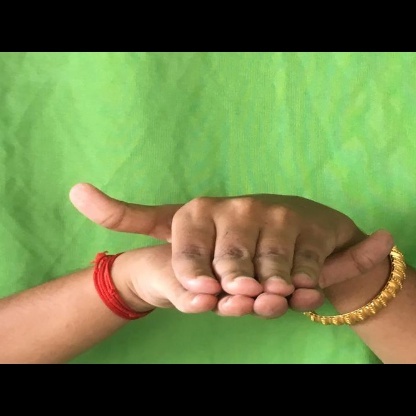
Mudra: Matsya